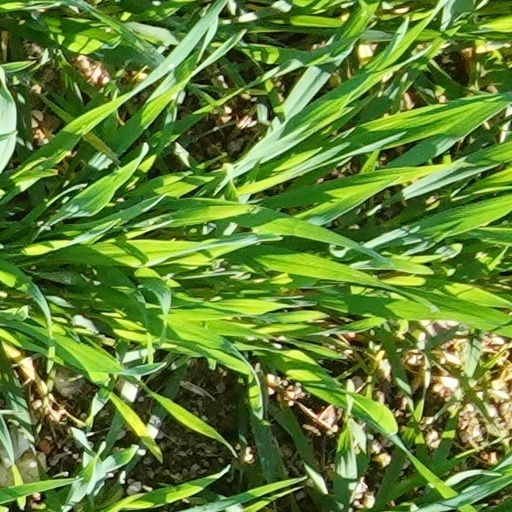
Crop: wheat